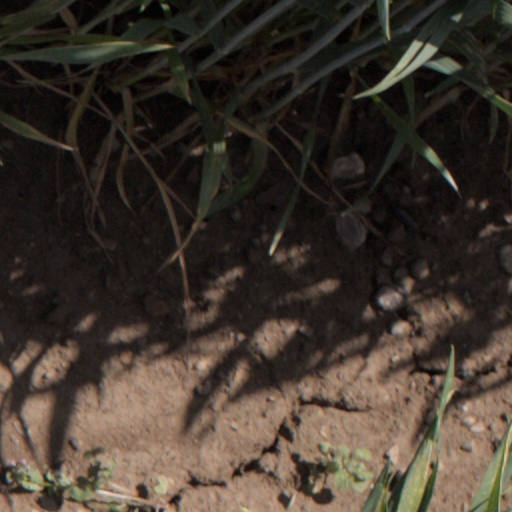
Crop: wheat